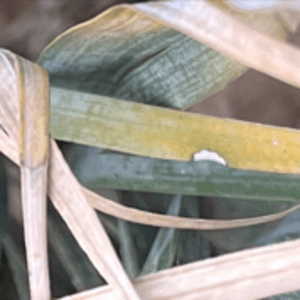
Label: Potassium Deficiency